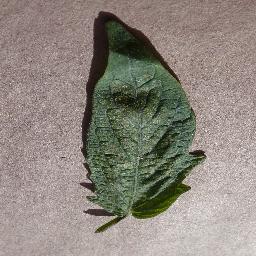
Label: Tomato___Spider_mites Two-spotted_spider_mite